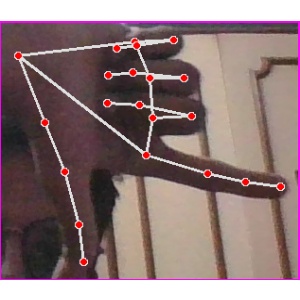
अक्षर: ख